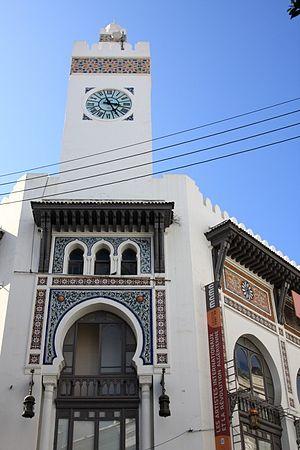
La façade du musée d'art moderne d'Alger, en centre ville
La wilaya d'Alger est une subdivision administrative algérienne située dans l'Algérois. Son chef-lieu est Alger.
Une manifestation d'art contemporain est un rassemblement, le plus souvent un ensemble d'expositions de galeristes, présentant des artistes. Ces manifestations ont plusieurs intérêts :
Le musée public national d'Art moderne et contemporain d’Alger, est un musée d'art moderne et contemporain inauguré en 2007 situé au cœur de la capitale Alger en Algérie. Sa mission consiste à faire connaître, promouvoir et conserver l'art contemporain algérien tout en assurant une présence de l'art contemporain international par des présentations de sa collection permanente et des expositions temporaires d'œuvres algériens et internationaux.